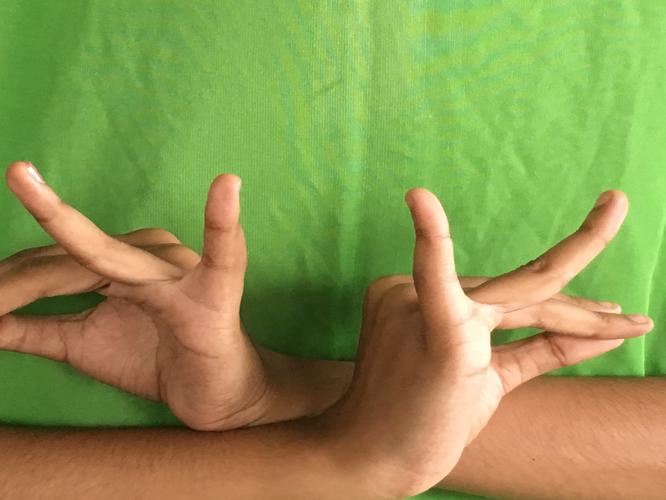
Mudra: Katakavardhana
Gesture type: double_hand